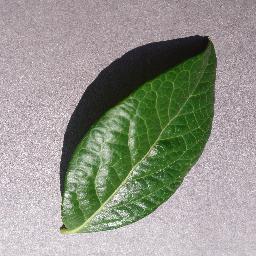
Label: Blueberry___healthy